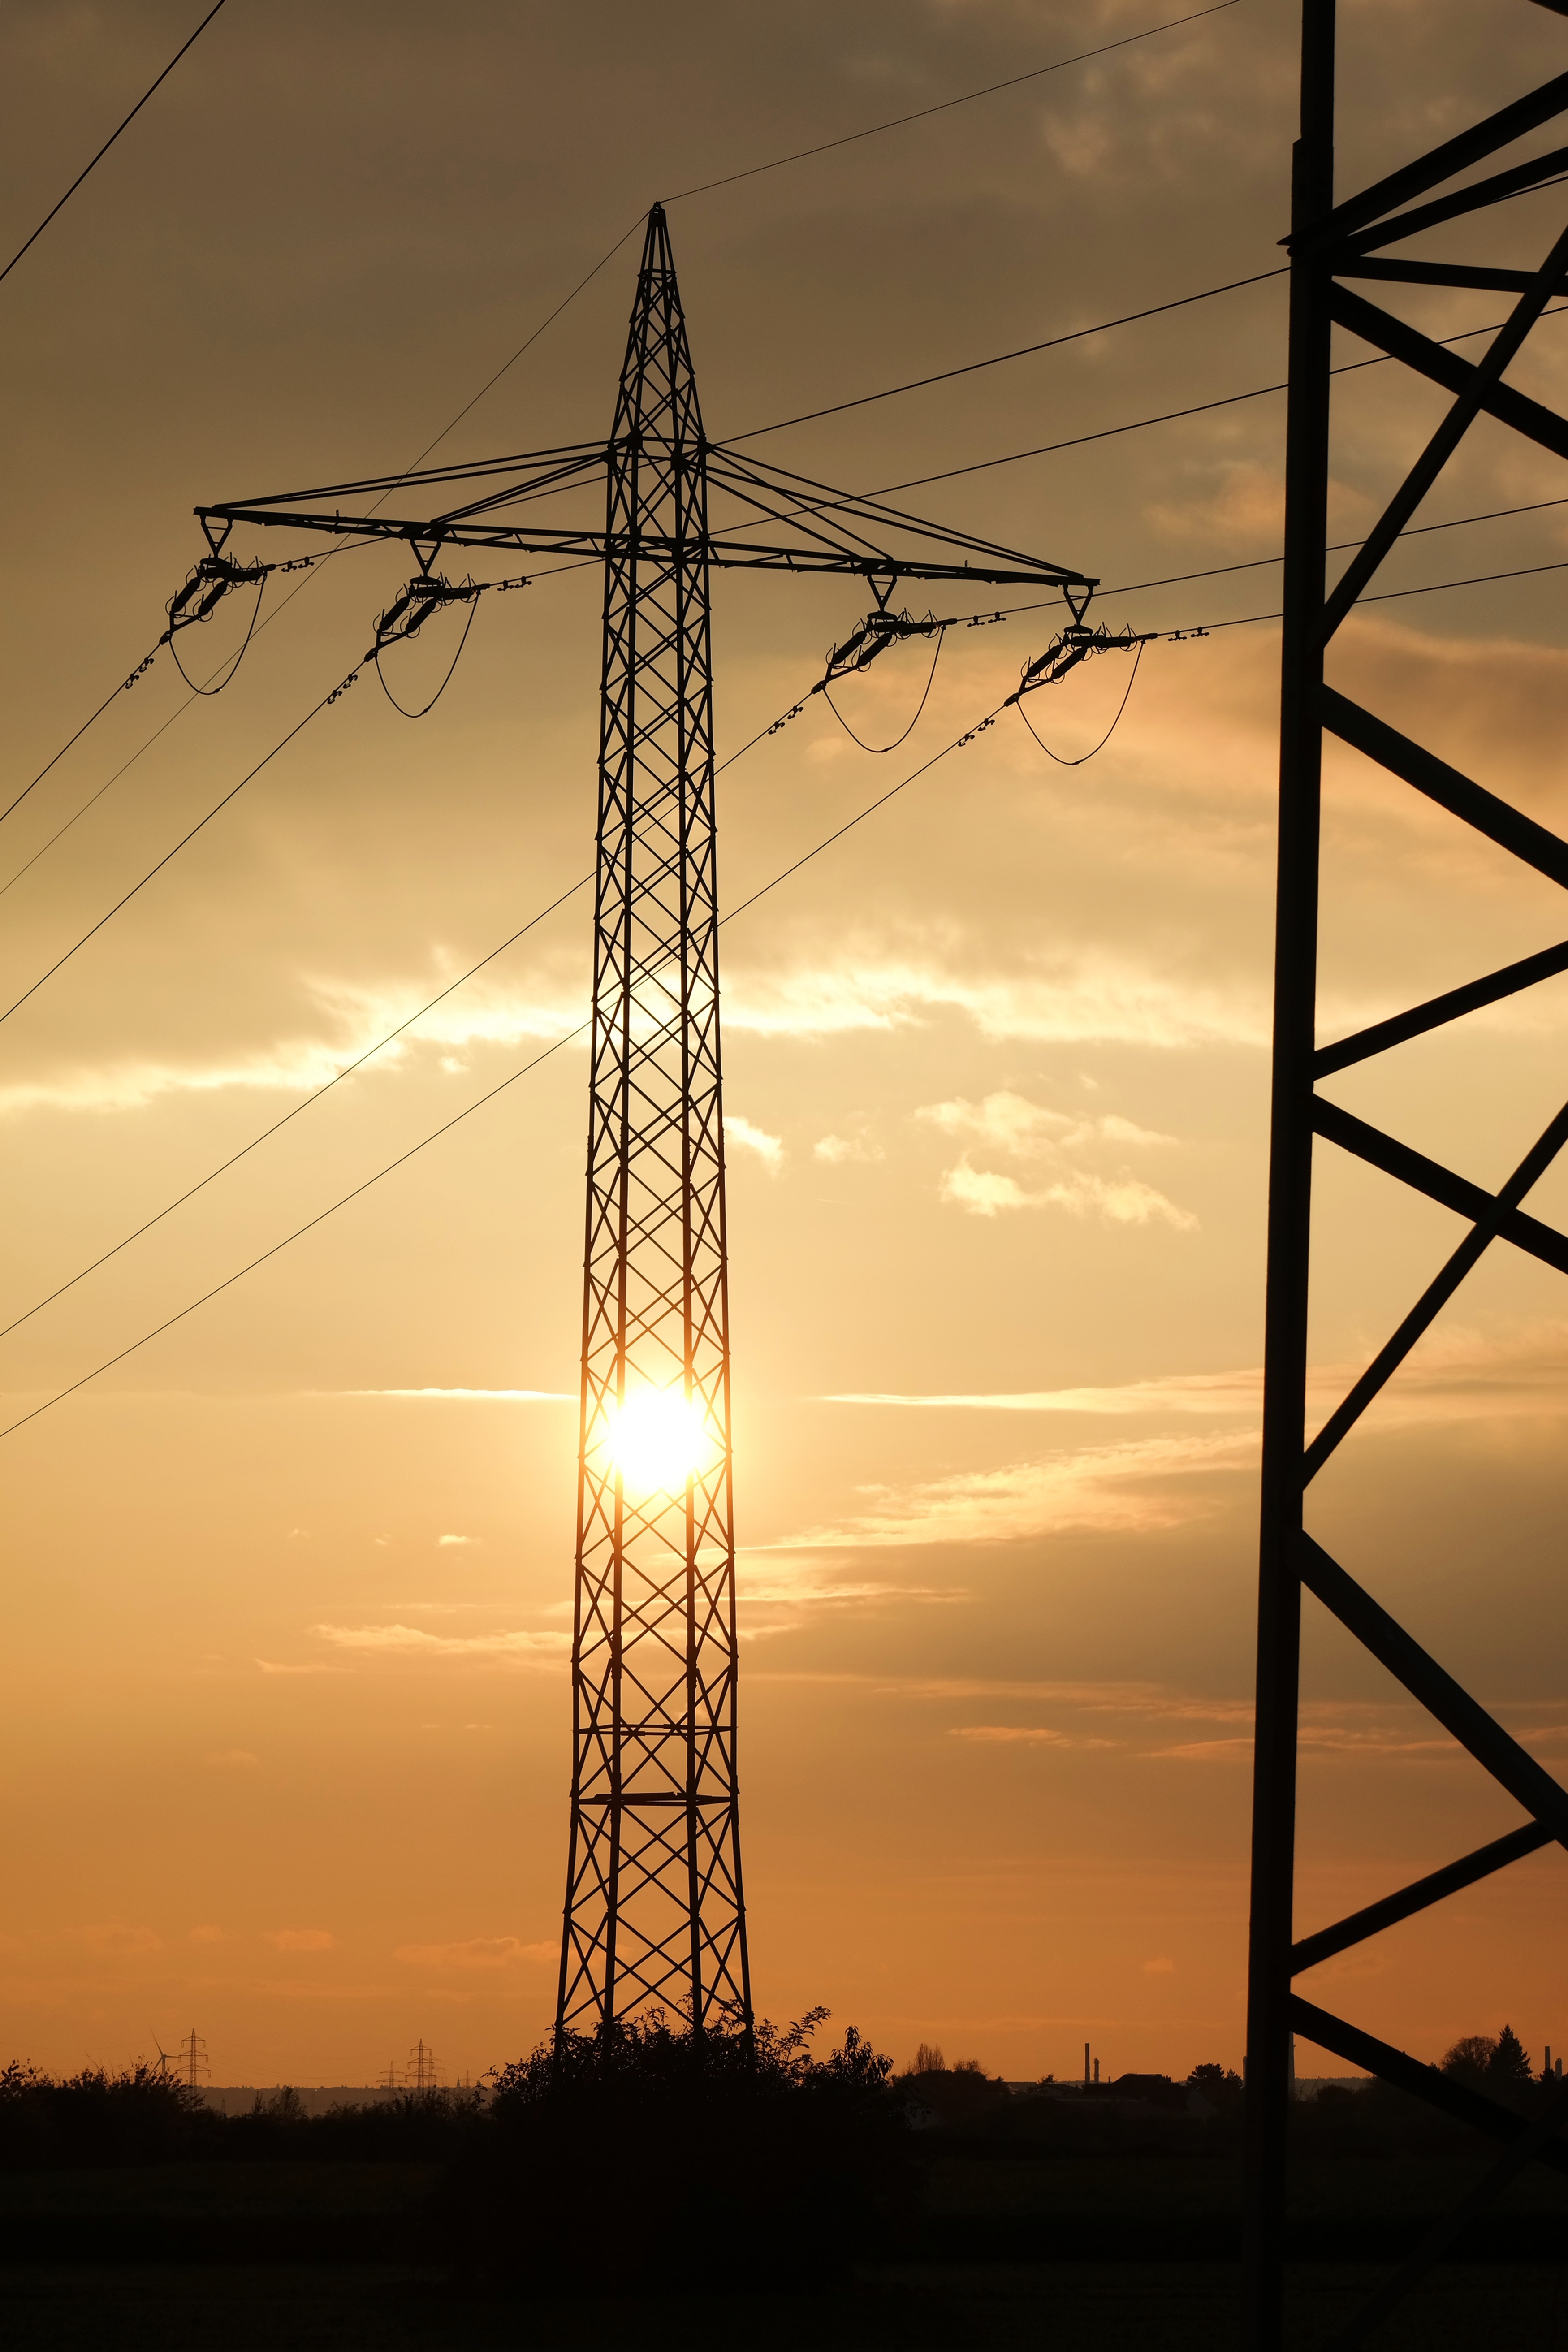
light, sky, sun, technology, sunset, sunlight, steel, dusk, evening, orange, line, red, tower, power line, mast, electricity, energy, high voltage, current, pylon, rays, power generation, east, afterglow, evening sky, voltage, strommast, power supply, transmission tower, outdoor structure, electrical supply, overhead power line